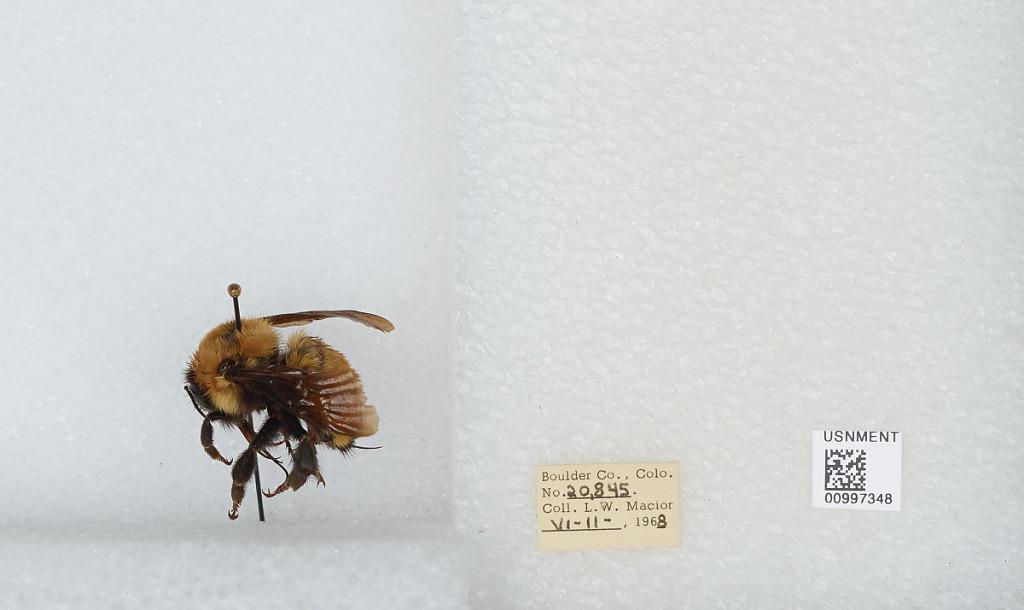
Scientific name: Bombus (Fervidobombus) fervidus fervidus (Fabricius)
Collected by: L. Macior
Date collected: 1968-6-11
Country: United States
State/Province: Colorado
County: Boulder
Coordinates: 40.09, -105.36